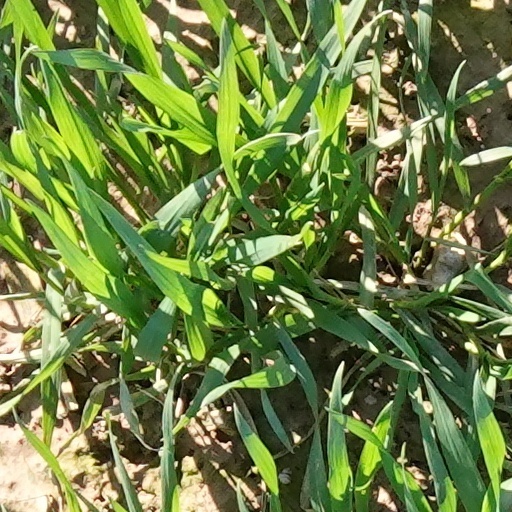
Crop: wheat